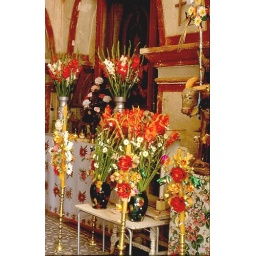
fancy candles and offerings of flowers in the church of Teotitlan del Valle Oaxaca